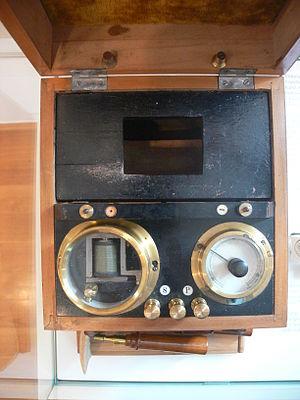
L'électrothérapie est l'emploi de l'électricité dans un but thérapeutique. Les courants de faible puissance appliqués en surface de la peau de manière non invasive sont utilisés principalement en rééducation fonctionnelle des traumatismes du système nerveux et dans d'autres indications comme le traitement de la douleur chronique. Ces douleurs peuvent être des douleurs neuropathiques, des douleurs nociceptives aiguës ou des douleurs nociceptives chroniques. L'électrothérapie est généralement utilisée ou recommandée par des médecins, des kinésithérapeutes ou des physiothérapeutes.